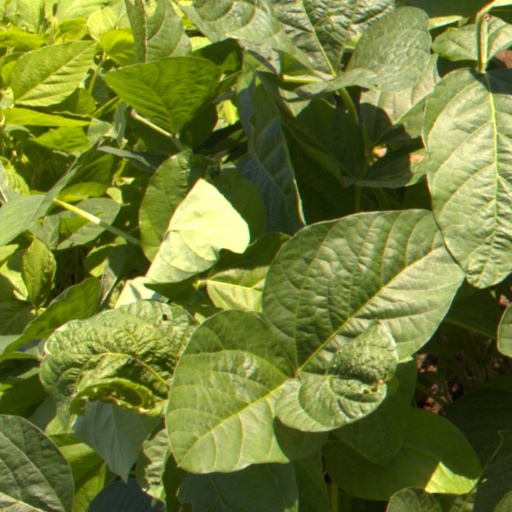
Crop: soybean